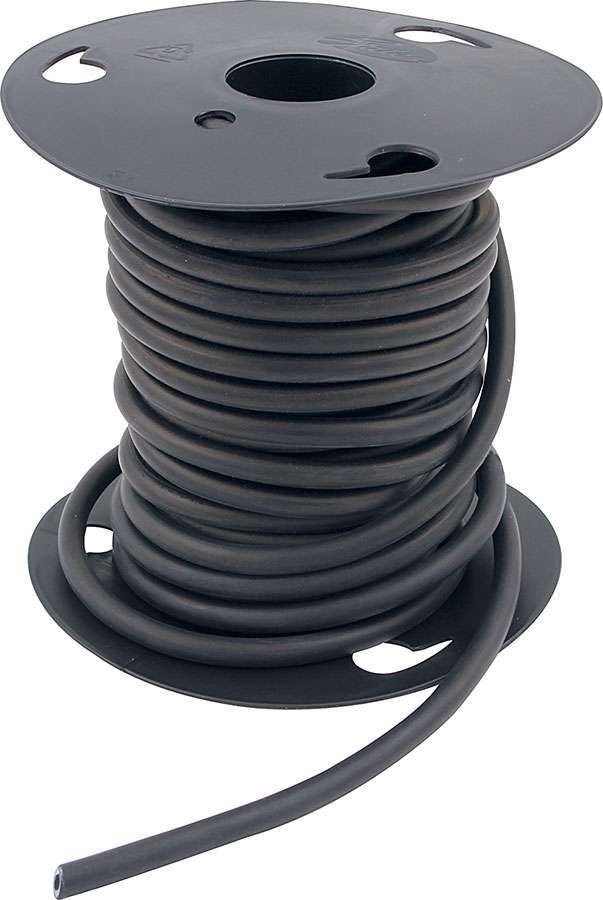
Vacuum Line 5/32 50ft
Hose - Vacuum - 5/32 in ID - 50 ft - Rubber - Black - Each
Brand: ALLSTAR PERFORMANCE
Category: Vehicles & Parts > Vehicle Parts & Accessories > Motor Vehicle Parts > Motor Vehicle Cooling Systems > Hose Fittings